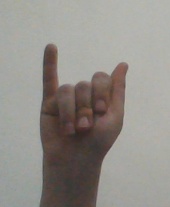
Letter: meem